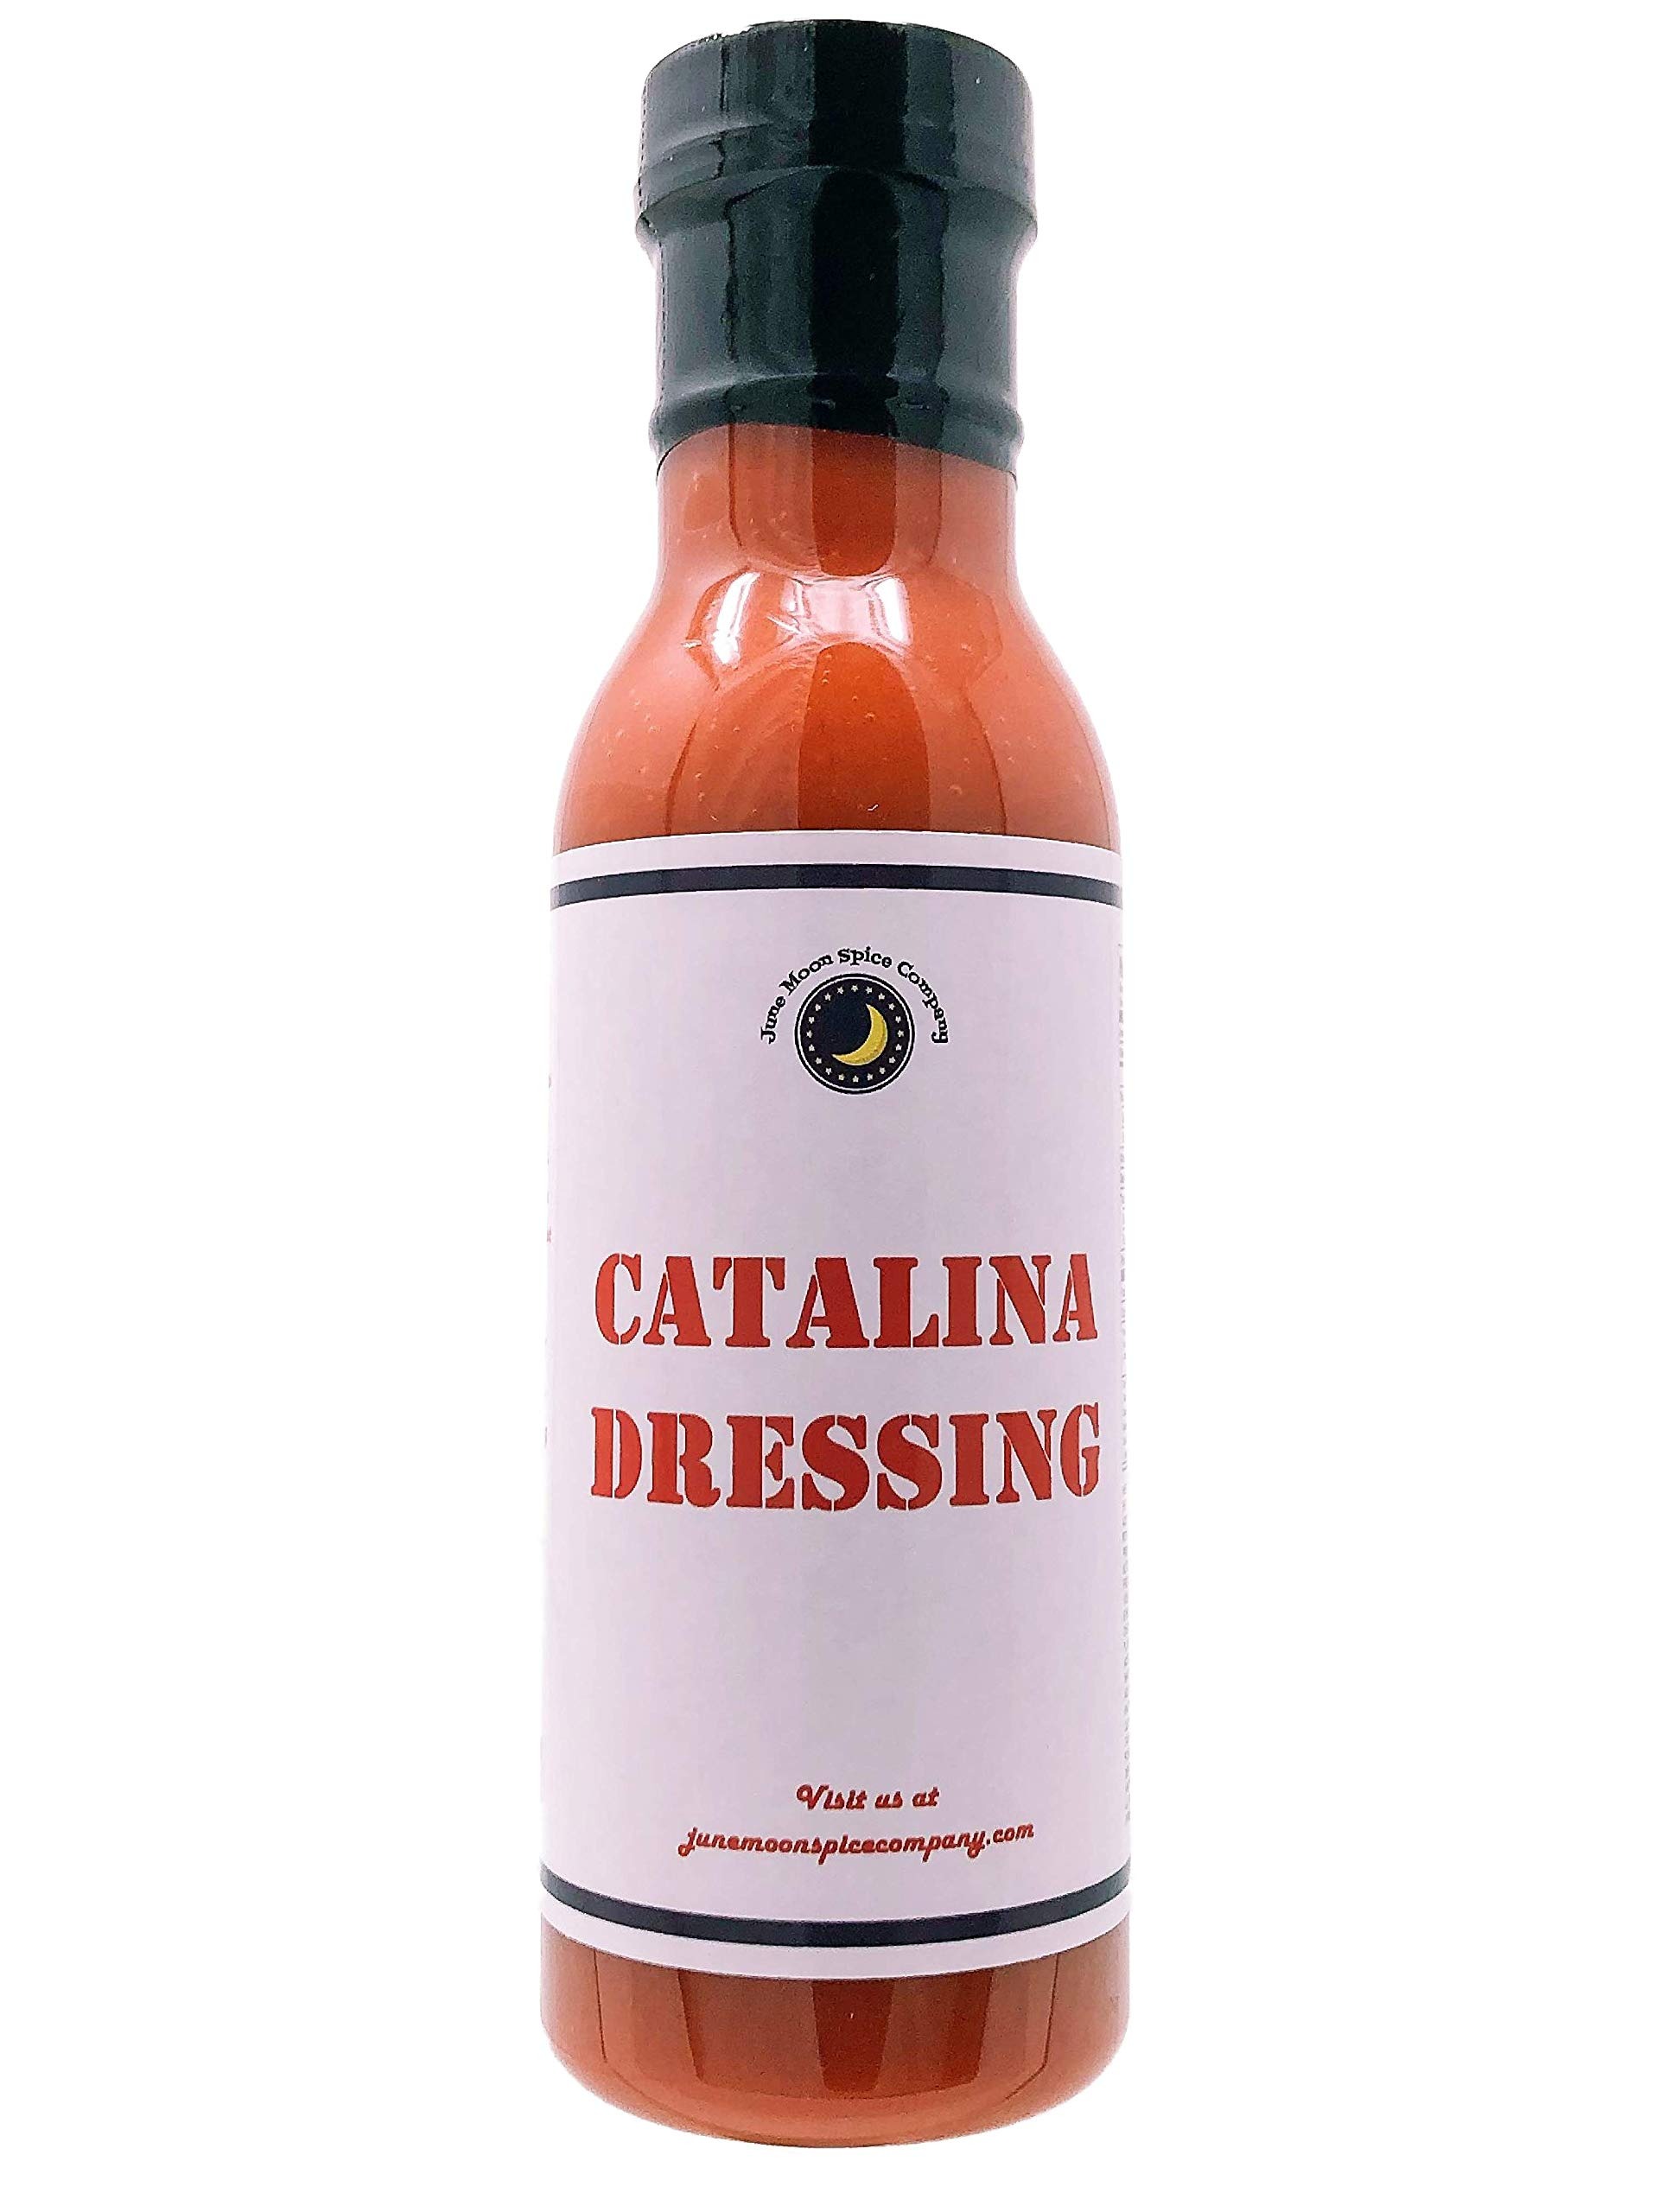
Item Name: Catalina Salad Dressing | Low Fat | Cholesterol Free | Crafted in Small Batches | Premium | 12 Fluid Ounce Flavor Lock Bottle | Classic Catalina Salad Dressing – Sweet & Tangy Flavor for Every Salad!
Bullet Point 1: Introducing our Catalina Salad Dressing – a taste of sunshine in every drop. Bursting with vibrant flavors, this dressing is a delightful blend of tangy sweetness and savory goodness, perfect for elevating your salads into a culinary masterpiece. Embrace the Mediterranean spirit with each drizzle and transform your salads into a feast for the senses.
Bullet Point 2: 🥗 Catalina Salad Dressing: A Symphony of Mediterranean Flavors Dive into the Mediterranean with our Catalina Salad Dressing, a harmonious blend that captures the essence of sunny days and fresh, vibrant ingredients. This dressing is the key to turning your salads into a culinary celebration.
Bullet Point 3: 🍅 Tangy Sweetness Meets Savory Bliss: Experience the perfect balance of tangy and sweet with each spoonful of Catalina Salad Dressing. Our expertly crafted blend combines the zing of red wine vinegar with the sweetness of tomato and a hint of savory spices, creating a symphony of flavors that dance on your taste buds.
Bullet Point 4: 🌿 A Garden of Freshness: Immerse yourself in the refreshing taste of a Mediterranean garden. The Catalina Salad Dressing features a medley of herbs and spices that complement the natural flavors of your greens, turning every salad into a vibrant and flavorful delight.
Bullet Point 5: 🥄 Versatile Culinary Companion: Beyond salads, this dressing is a versatile addition to your culinary repertoire. Use it as a marinade for grilled chicken, a dipping sauce for fresh vegetables, or a flavorful drizzle over roasted vegetables. Let your creativity run wild in the kitchen.
Bullet Point 6: 🌞 Sunny Mediterranean Vibes: Transport your taste buds to the Mediterranean coast with every pour of Catalina Salad Dressing. The sunny flavors and aromatic herbs evoke the spirit of coastal dining, making your salads an indulgent experience reminiscent of leisurely Mediterranean meals.
Bullet Point 7: 🥗 Easy Application: Applying our Catalina Salad Dressing is a breeze. The convenient pour spout allows for precise and mess-free drizzling, ensuring that you can savor the perfect amount of dressing on your salads without any fuss.
Bullet Point 8: 🍽️ Perfect for Every Salad Occasion: Make every salad a special occasion with the Catalina Salad Dressing. Whether you're enjoying a light lunch, entertaining guests, or experimenting with inventive salad creations, this dressing adds a burst of flavor that transforms ordinary salads into extraordinary culinary delights.
Bullet Point 9: 🍅 Gourmet Flavor, Every Salad: Elevate your salads with the Catalina Salad Dressing. Order now and embark on a culinary journey that brings the taste of the Mediterranean to your table. It's time to savor the sunny, savory goodness of Catalina in every leafy bite!
Bullet Point 10: Buy today and enjoy! Sturdy BPA free 12 fl. oz. bottle comes with a reusable screw flavor lock top. A double FRESHNESS seal is applied to FRESH ingredients immediately after blending to lock in maximum flavor and zest. TASTE the PREMIUM difference!
Product Description: Introducing our Catalina Salad Dressing – a taste of sunshine in every drop. Bursting with vibrant flavors, this dressing is a delightful blend of tangy sweetness and savory goodness, perfect for elevating your salads into a culinary masterpiece. Embrace the Mediterranean spirit with each drizzle and transform your salads into a feast for the senses.
Value: 12.0
Unit: Fl Oz

Price: 13.88